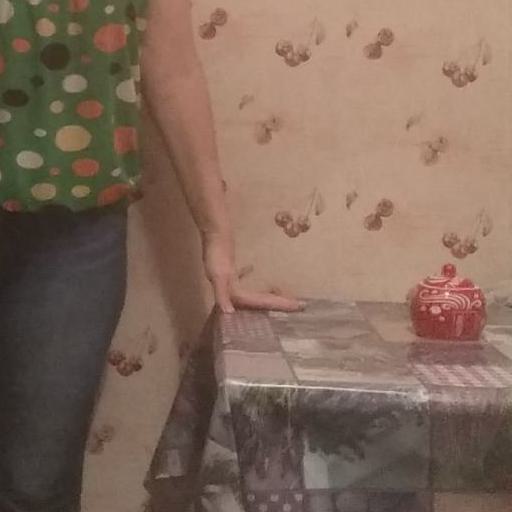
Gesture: no_gesture